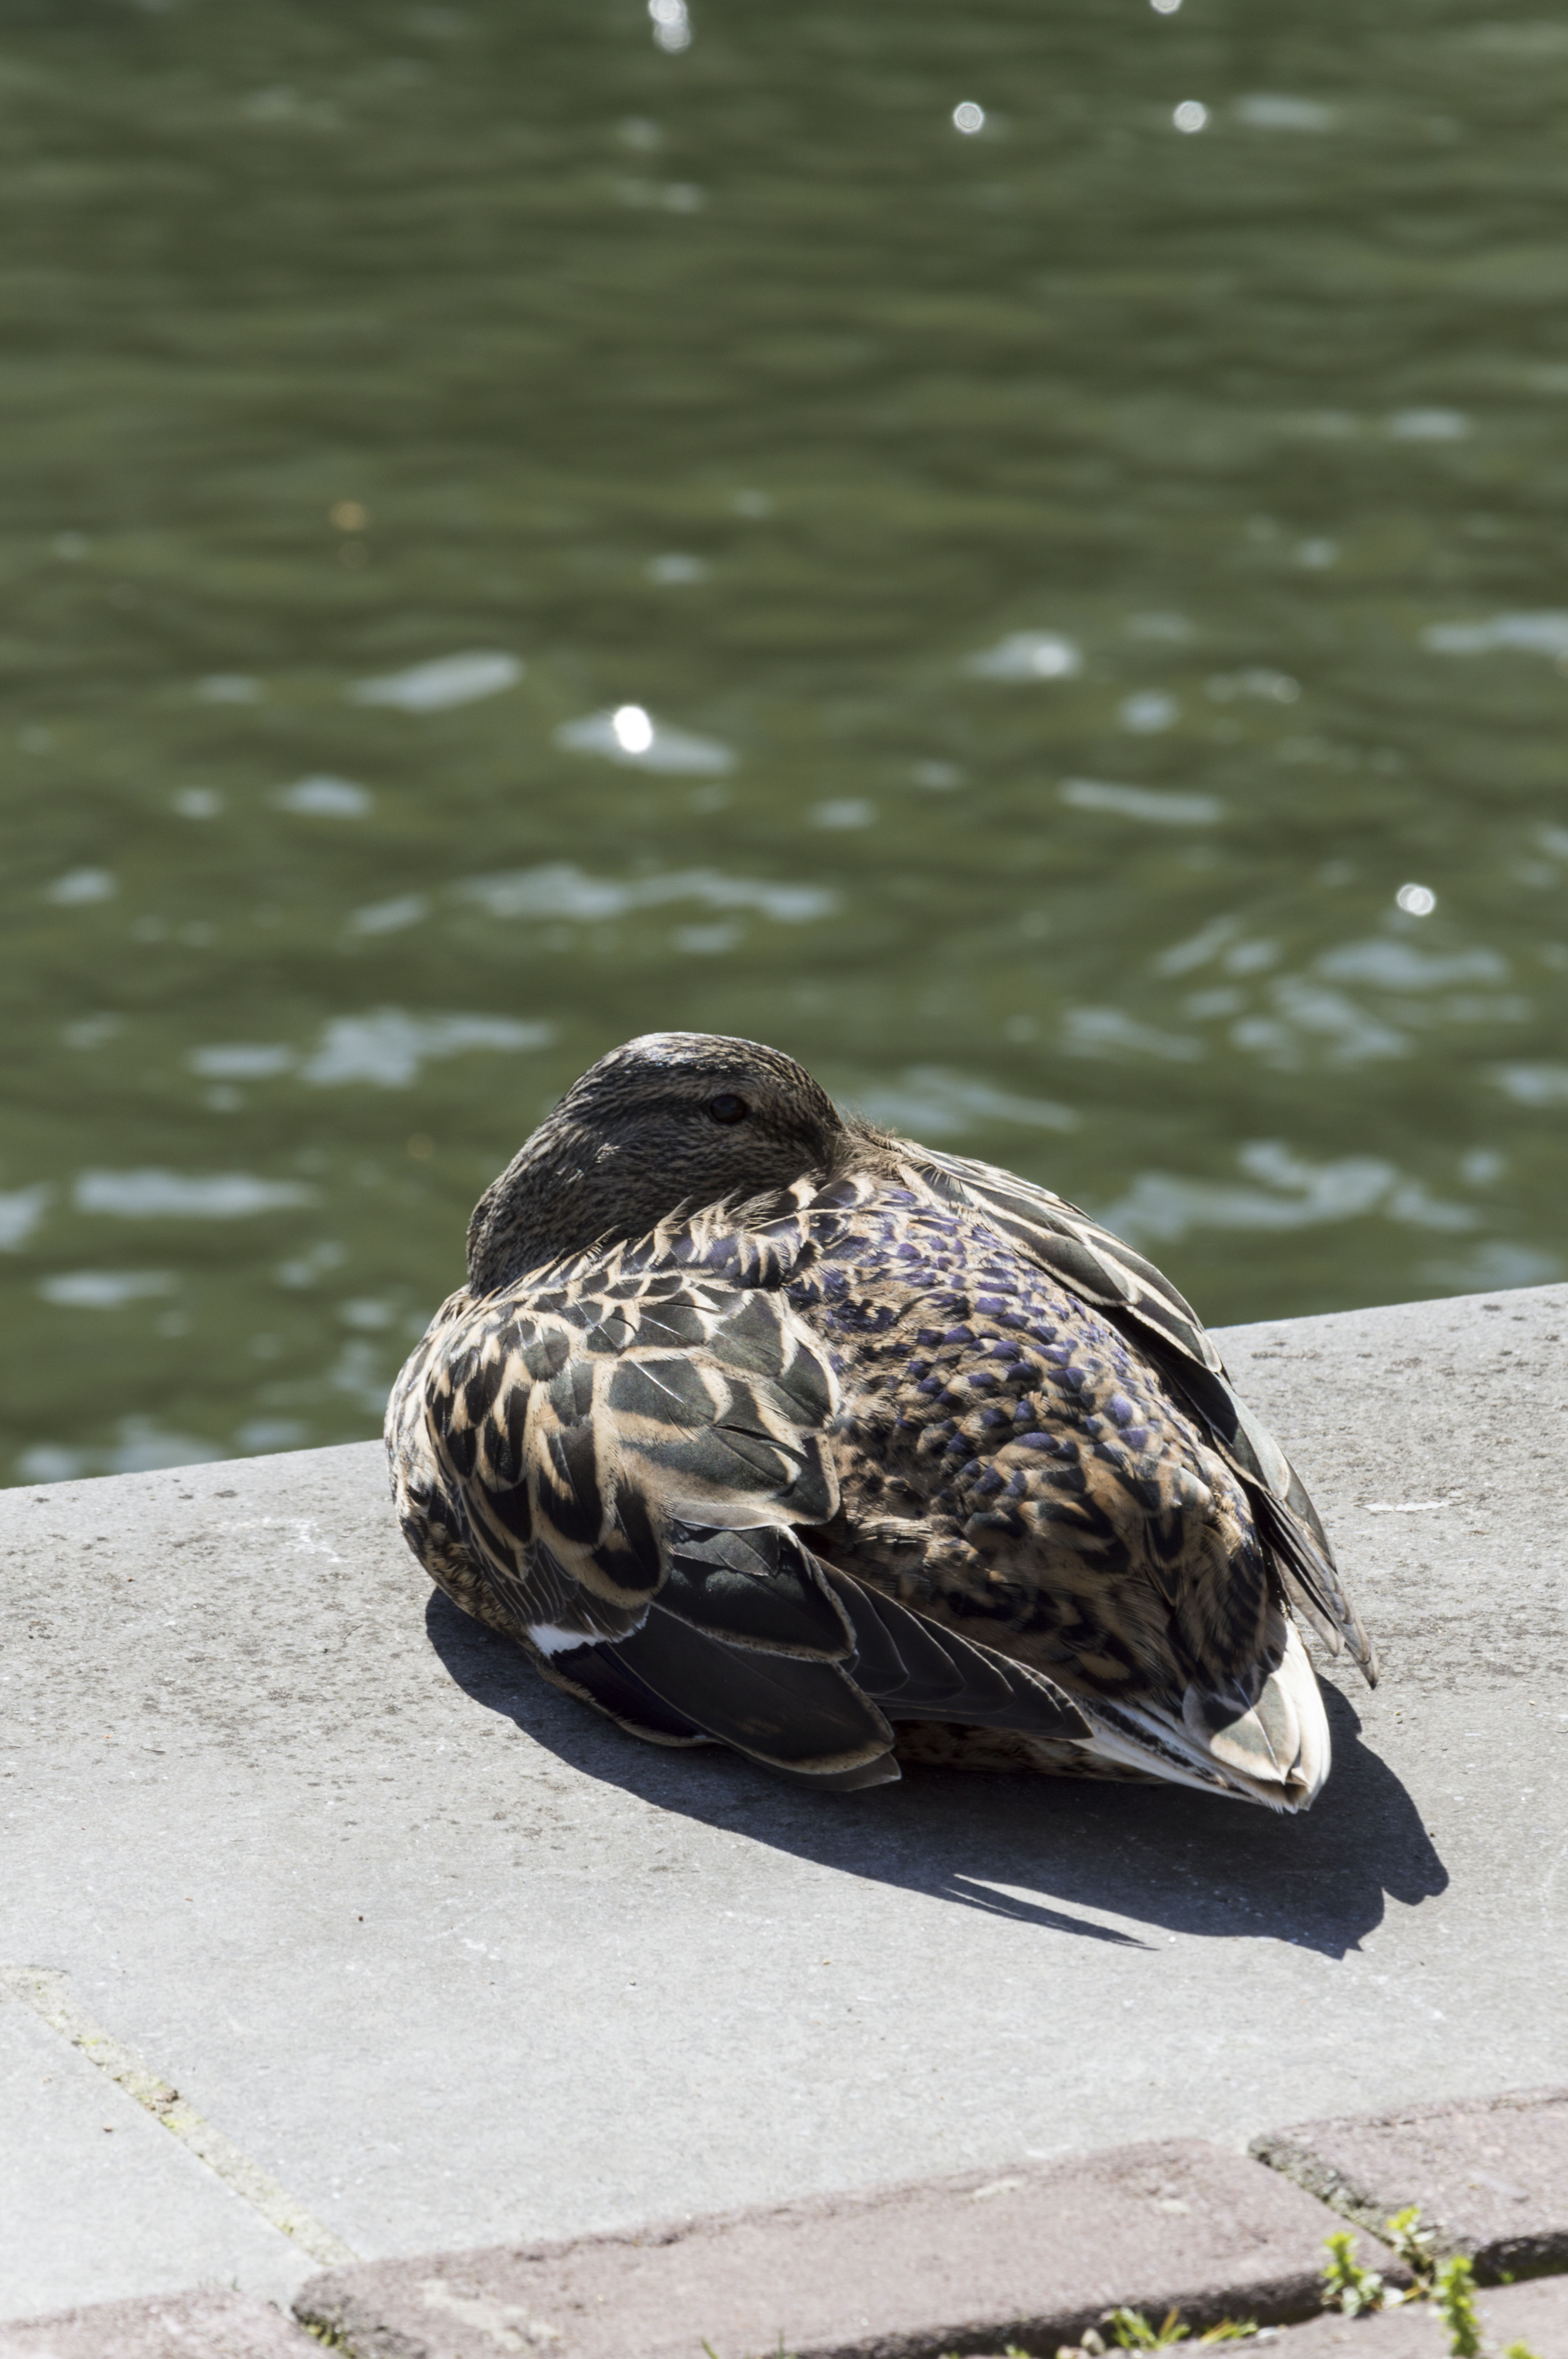
nature, outdoor, bird, wing, photography, animal, wildlife, nikon, fauna, nederland, netherlands, duck, outdoorphotography, vertebrate, waterfowl, water bird, mallard, paulvandevelde, pdvandevelde, padagudaloma, natuurfotografie, dordrecht, nederlandinfotos, wolwevershaven, eend, kademuur, ducks geese and swans